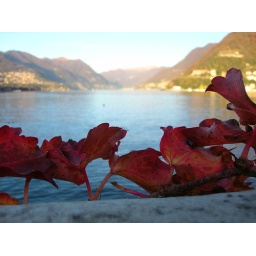
First time walking by the lake after a very long time.